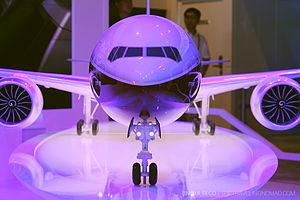
Le Boeing 777 ou B777, parfois surnommé triple sept dans le milieu aérien, est un avion de ligne gros porteur, long courrier et biréacteur construit par la société Boeing depuis 1994. Entré en service en 1995, il est le plus grand biréacteur au monde, avec une capacité de 300 à 550 passagers et une distance franchissable variant de 9 695 à 17 370 km selon les modèles. Il est reconnaissable par le grand diamètre de ses turboréacteurs GE90, ses six roues sur chaque train d'atterrissage principal et son fuselage de section circulaire se terminant en forme de lame.